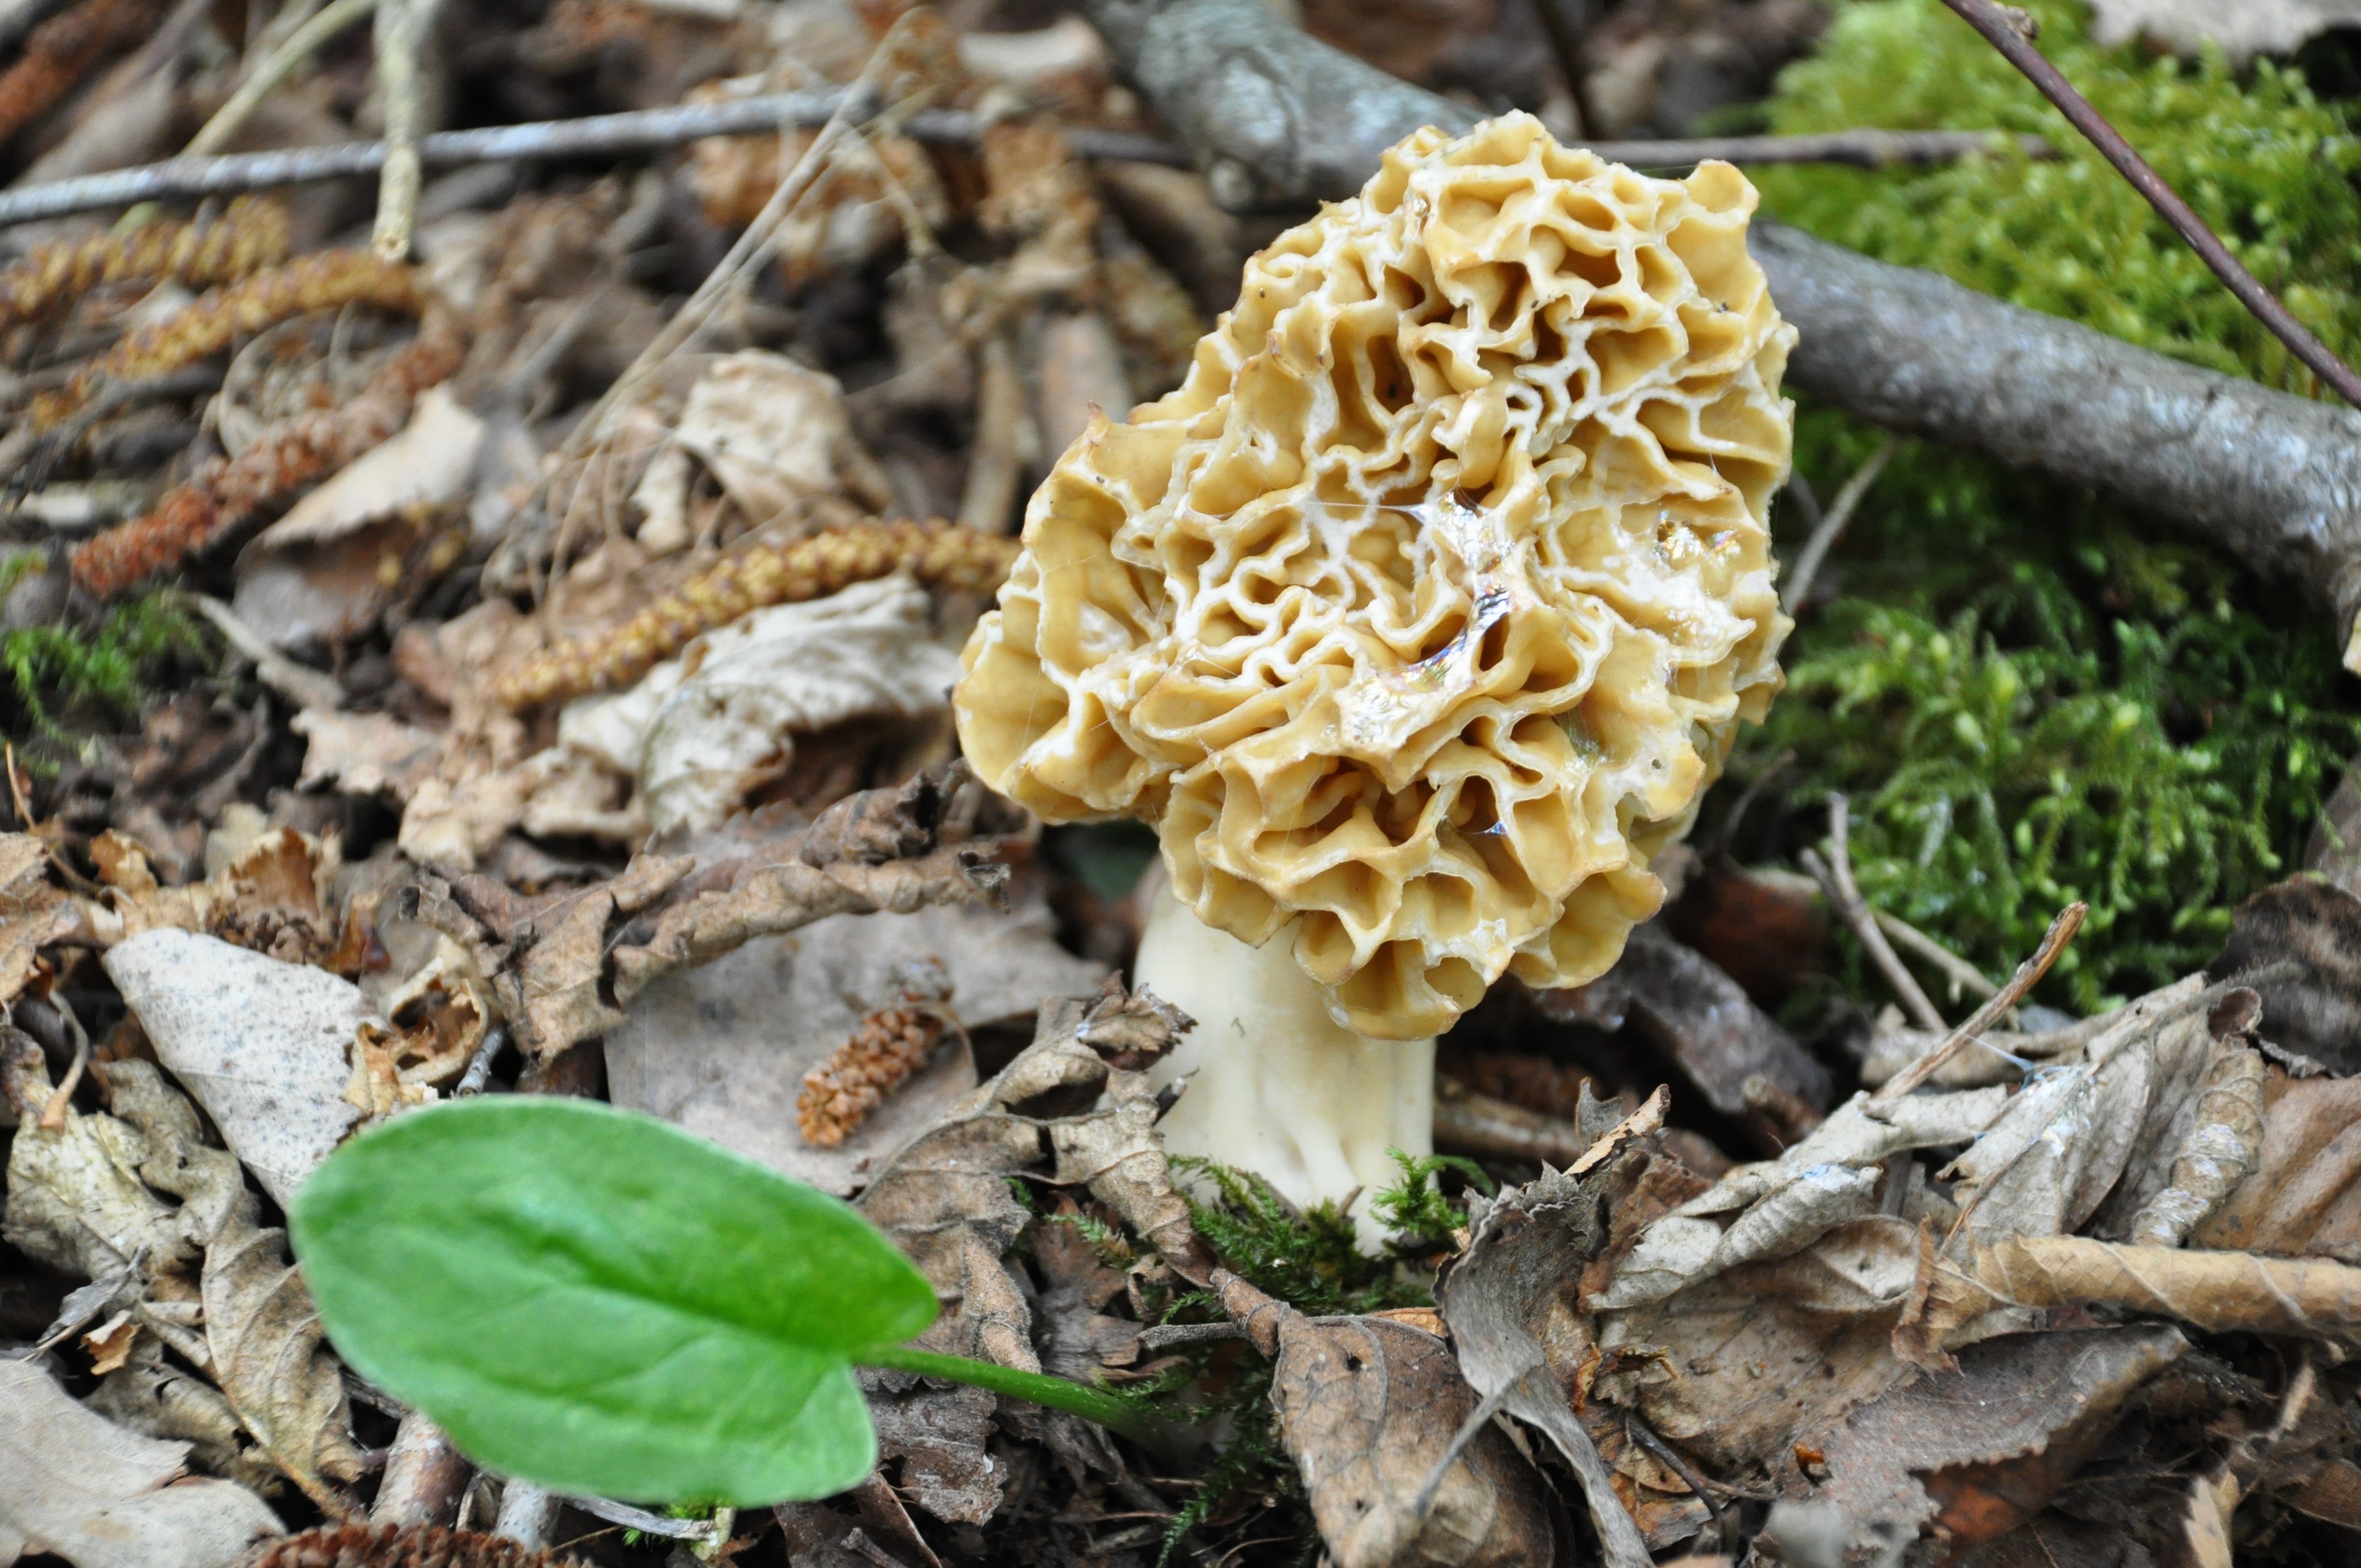
nature, forest, flower, collection, botany, mushroom, flora, fungus, woodland, bolete, auriculariales, regal, forest mushrooms, matsutake, morel, oyster mushroom, edible mushroom, medicinal mushroom, agaricomycetes, agaricaceae, hen of the wood